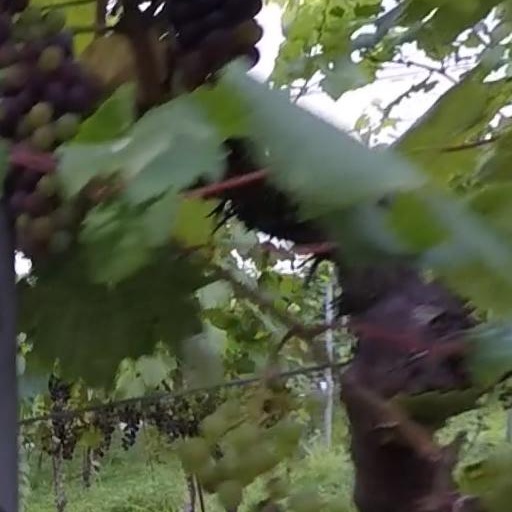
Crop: grape